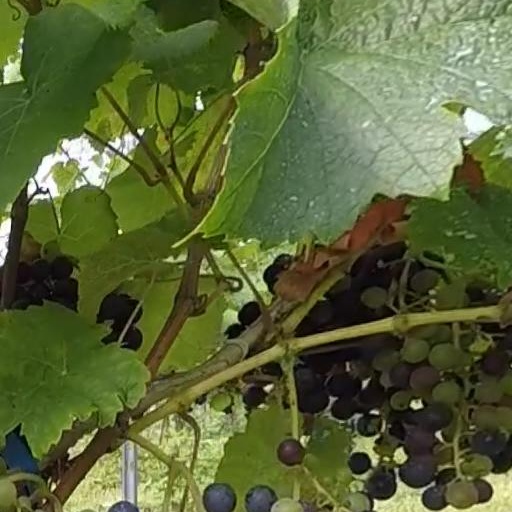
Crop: grape